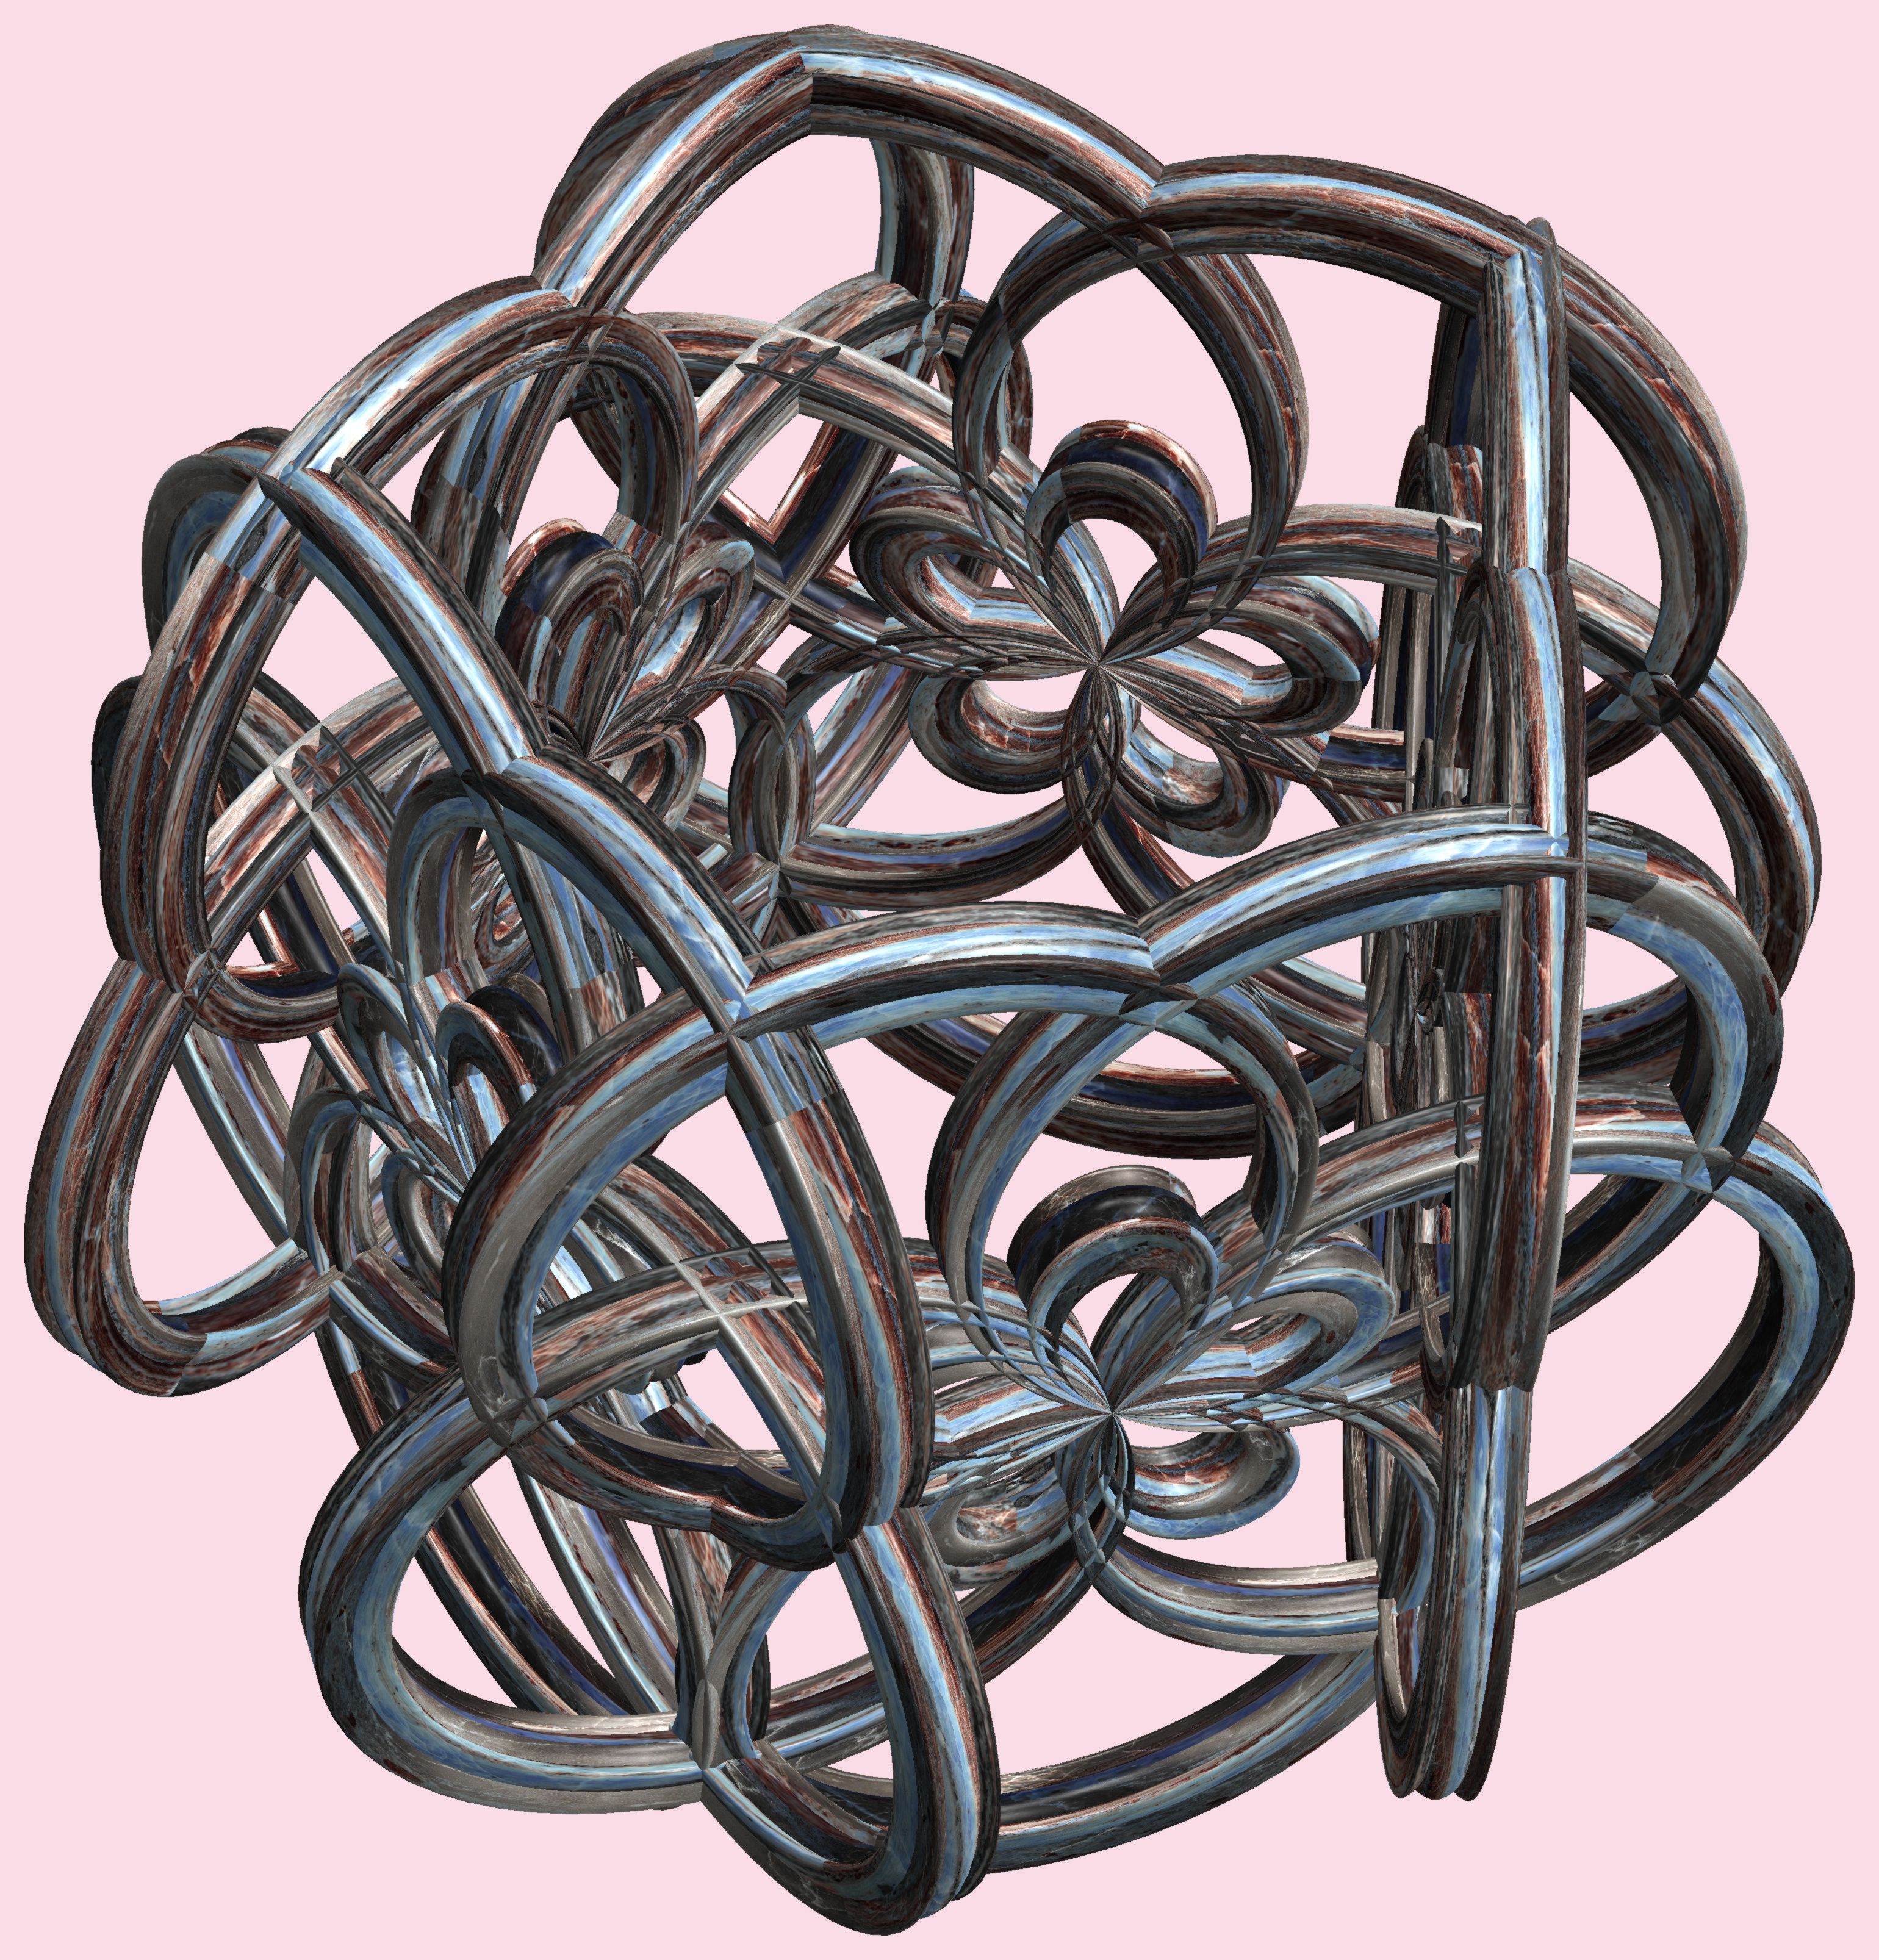
structure, wheel, texture, spiral, pattern, metal, rein, figure, design, symmetry, 3d, graphic, iron, torus, mathematica, cg, parametricplot3d, code, program, algorithm, abstruct, mapping, lissajous, fashion accessory